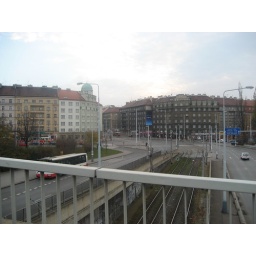
This on a bridge over a road by my house. That is the same busy intersection in the previous picture.